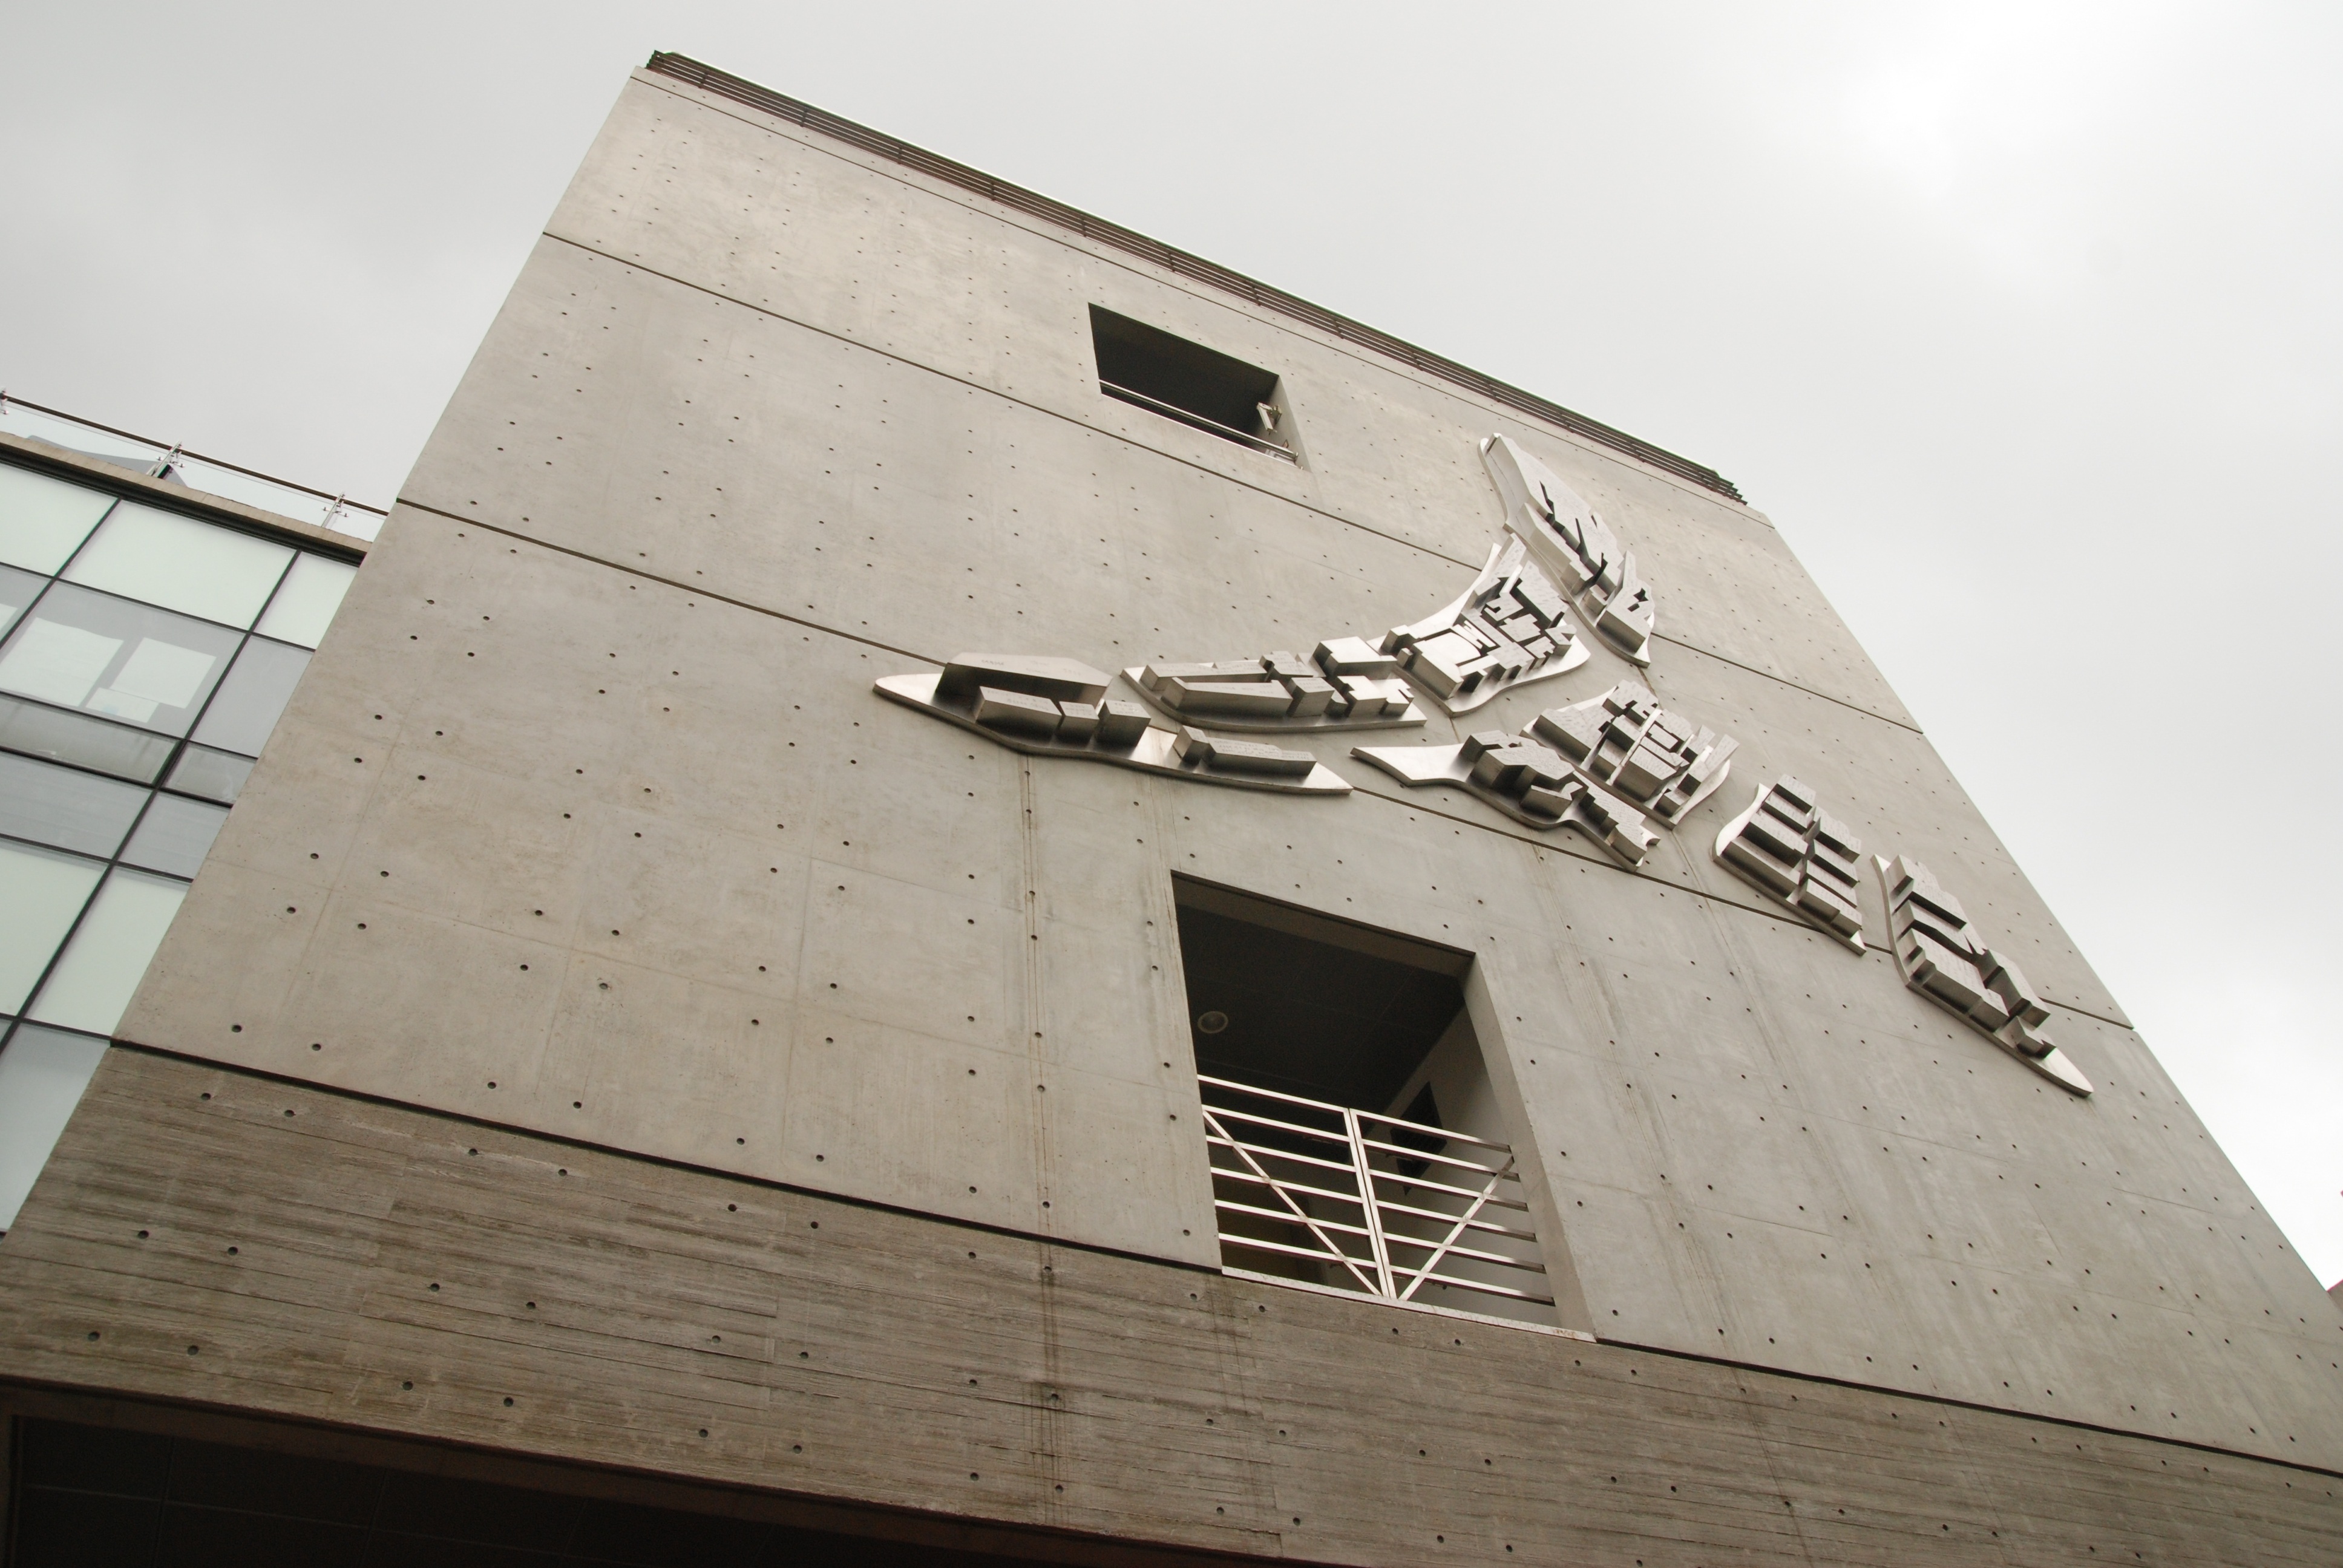
architecture, wood, white, house, roof, building, wall, facade, design, tourist attraction, shape, seoul, republic of korea, munrae arts factory